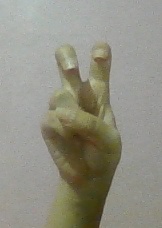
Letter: toot